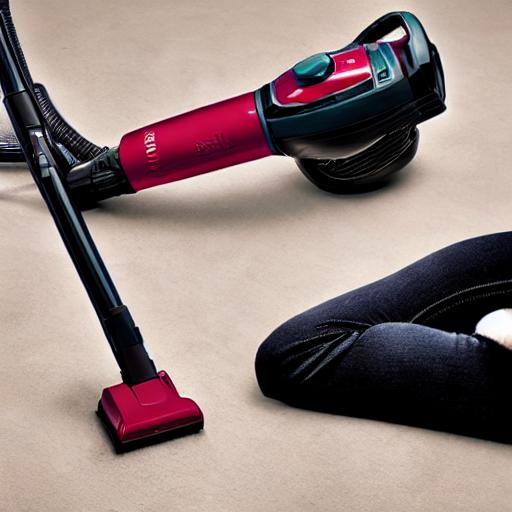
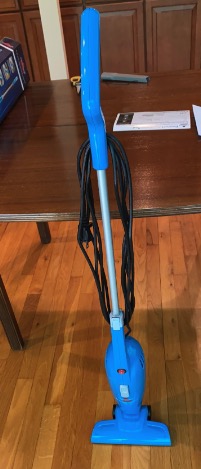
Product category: items_vacuum
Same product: no